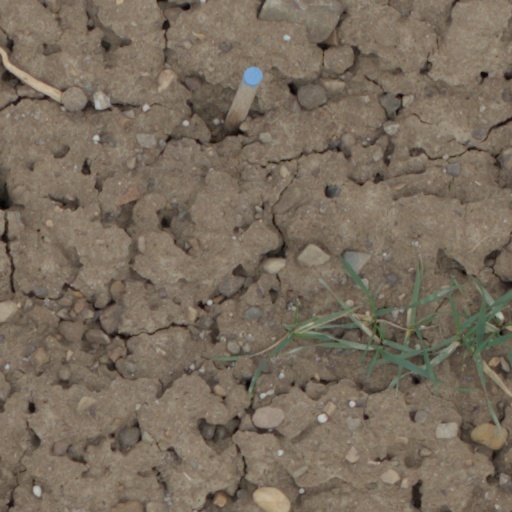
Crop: wheat